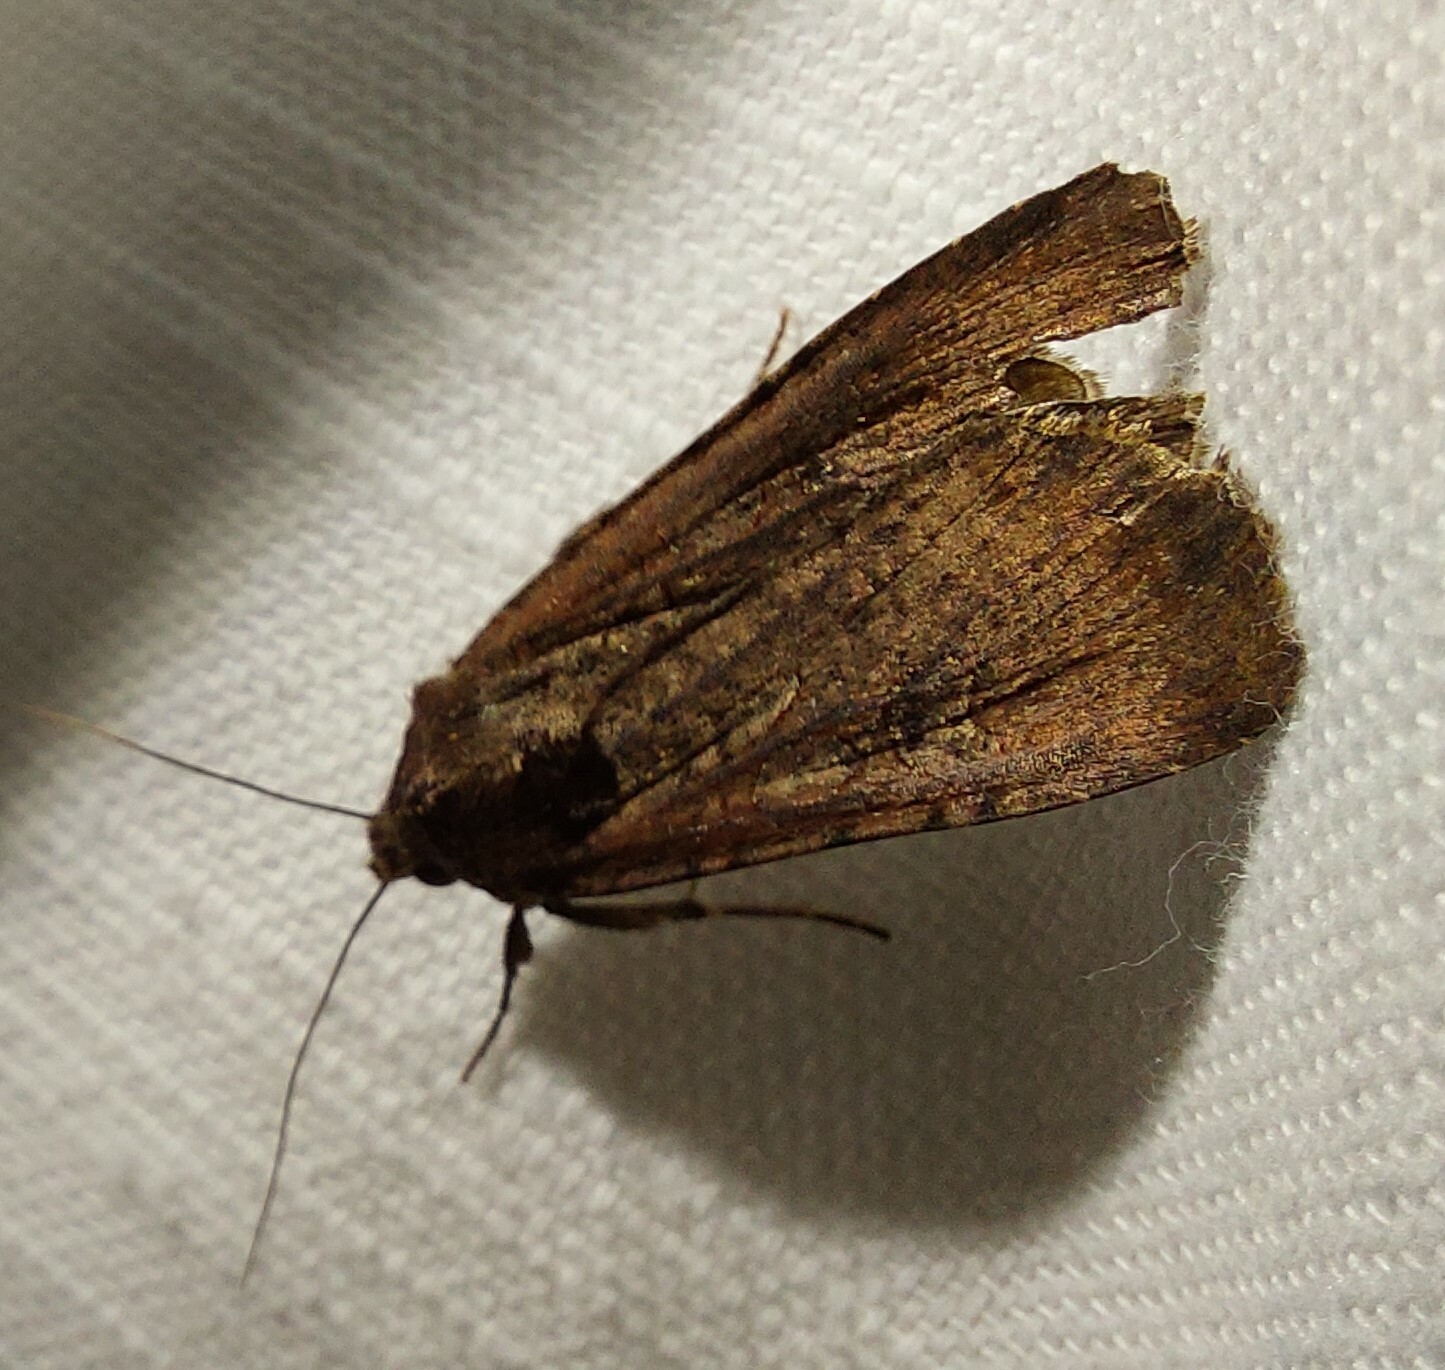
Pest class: cutworms